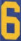
Number: 6